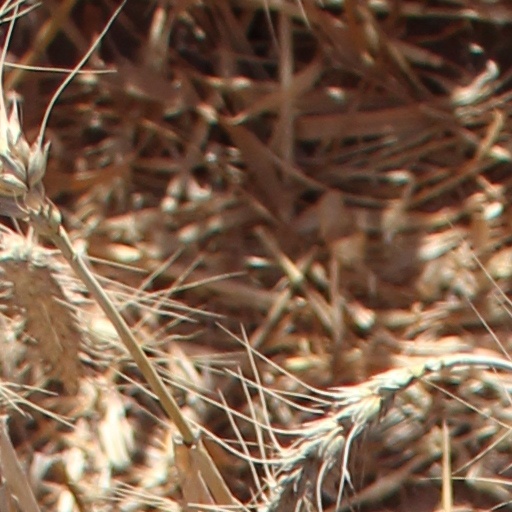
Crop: wheat